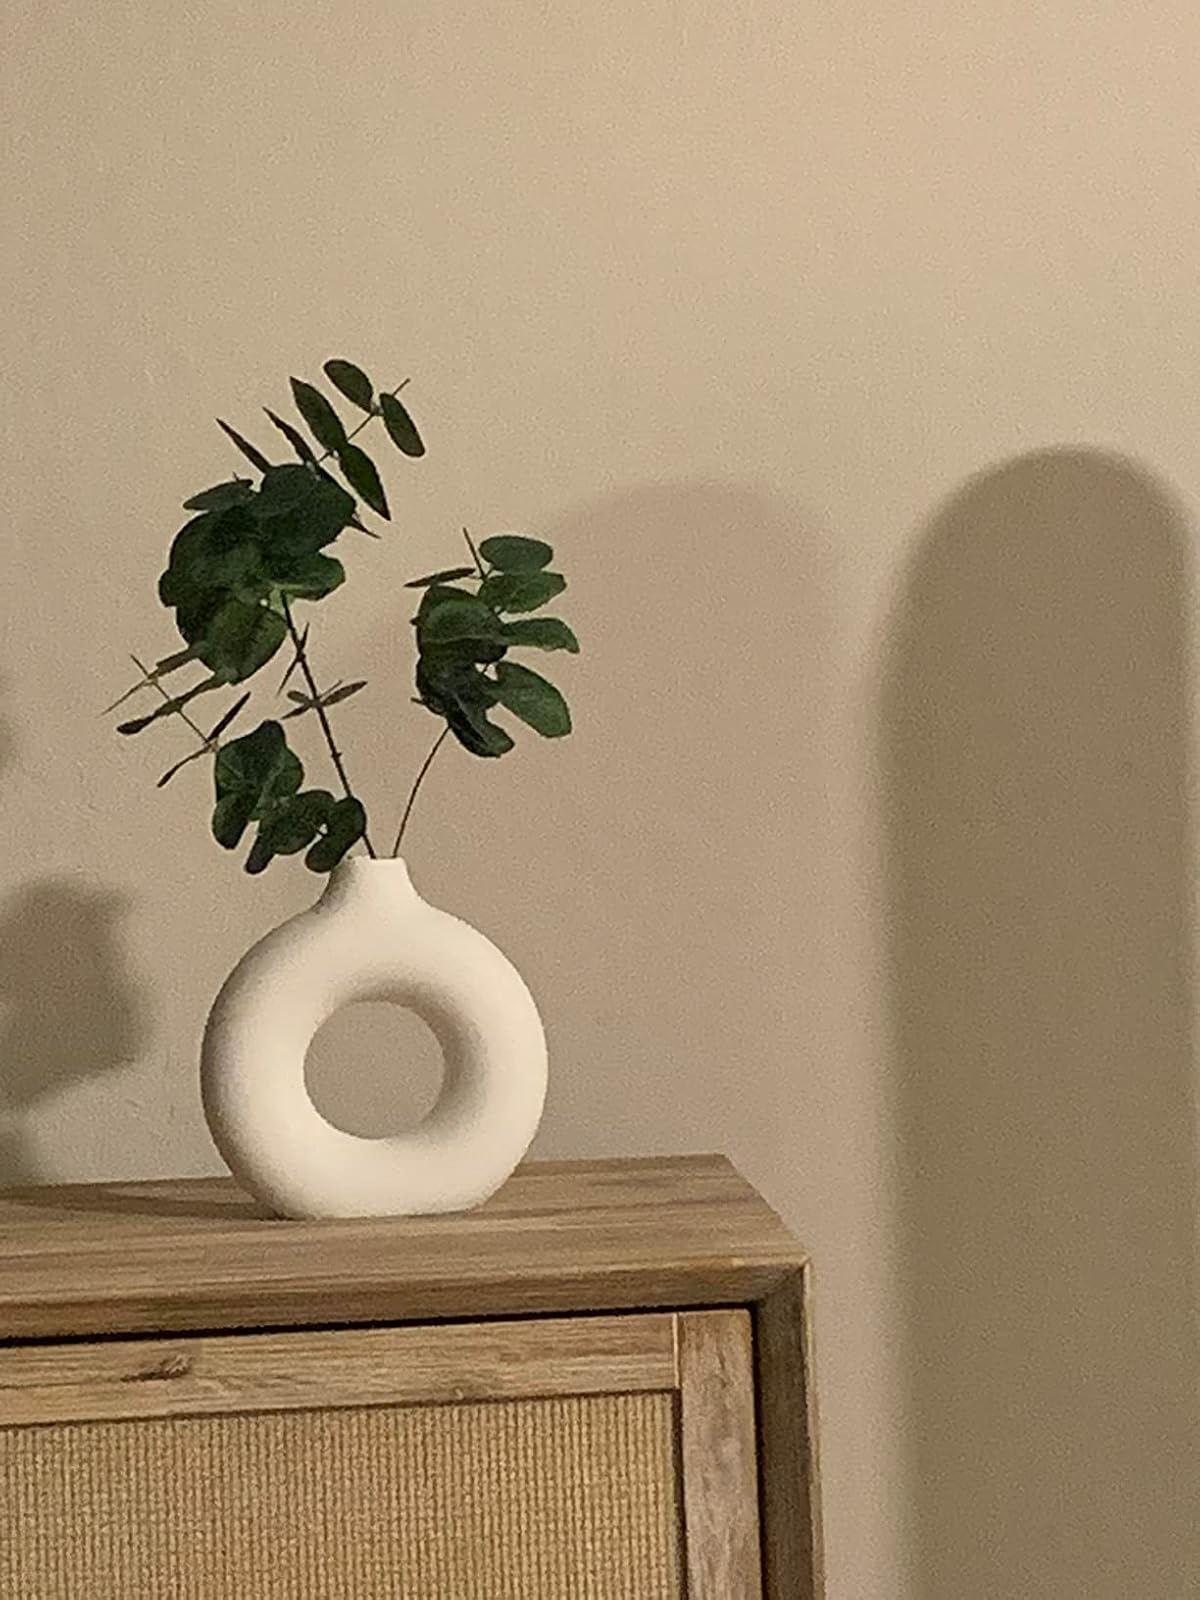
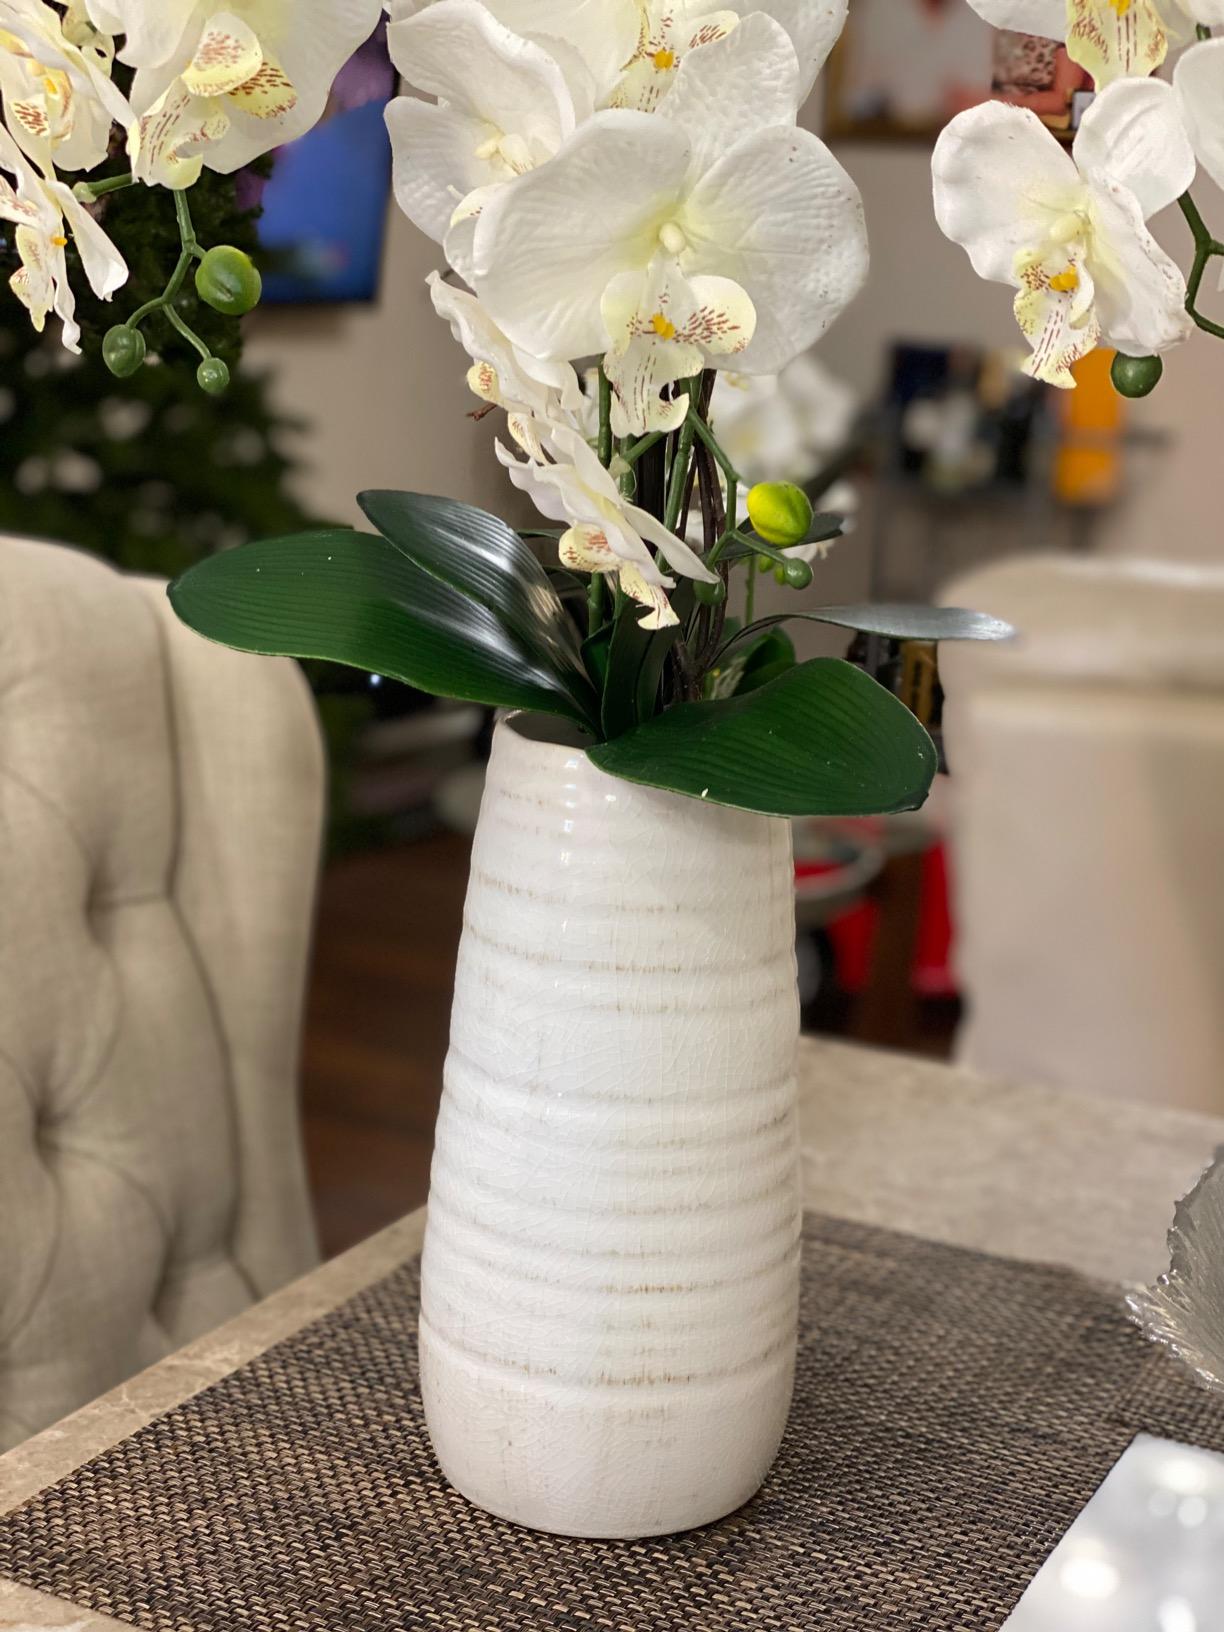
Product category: vase
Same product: no